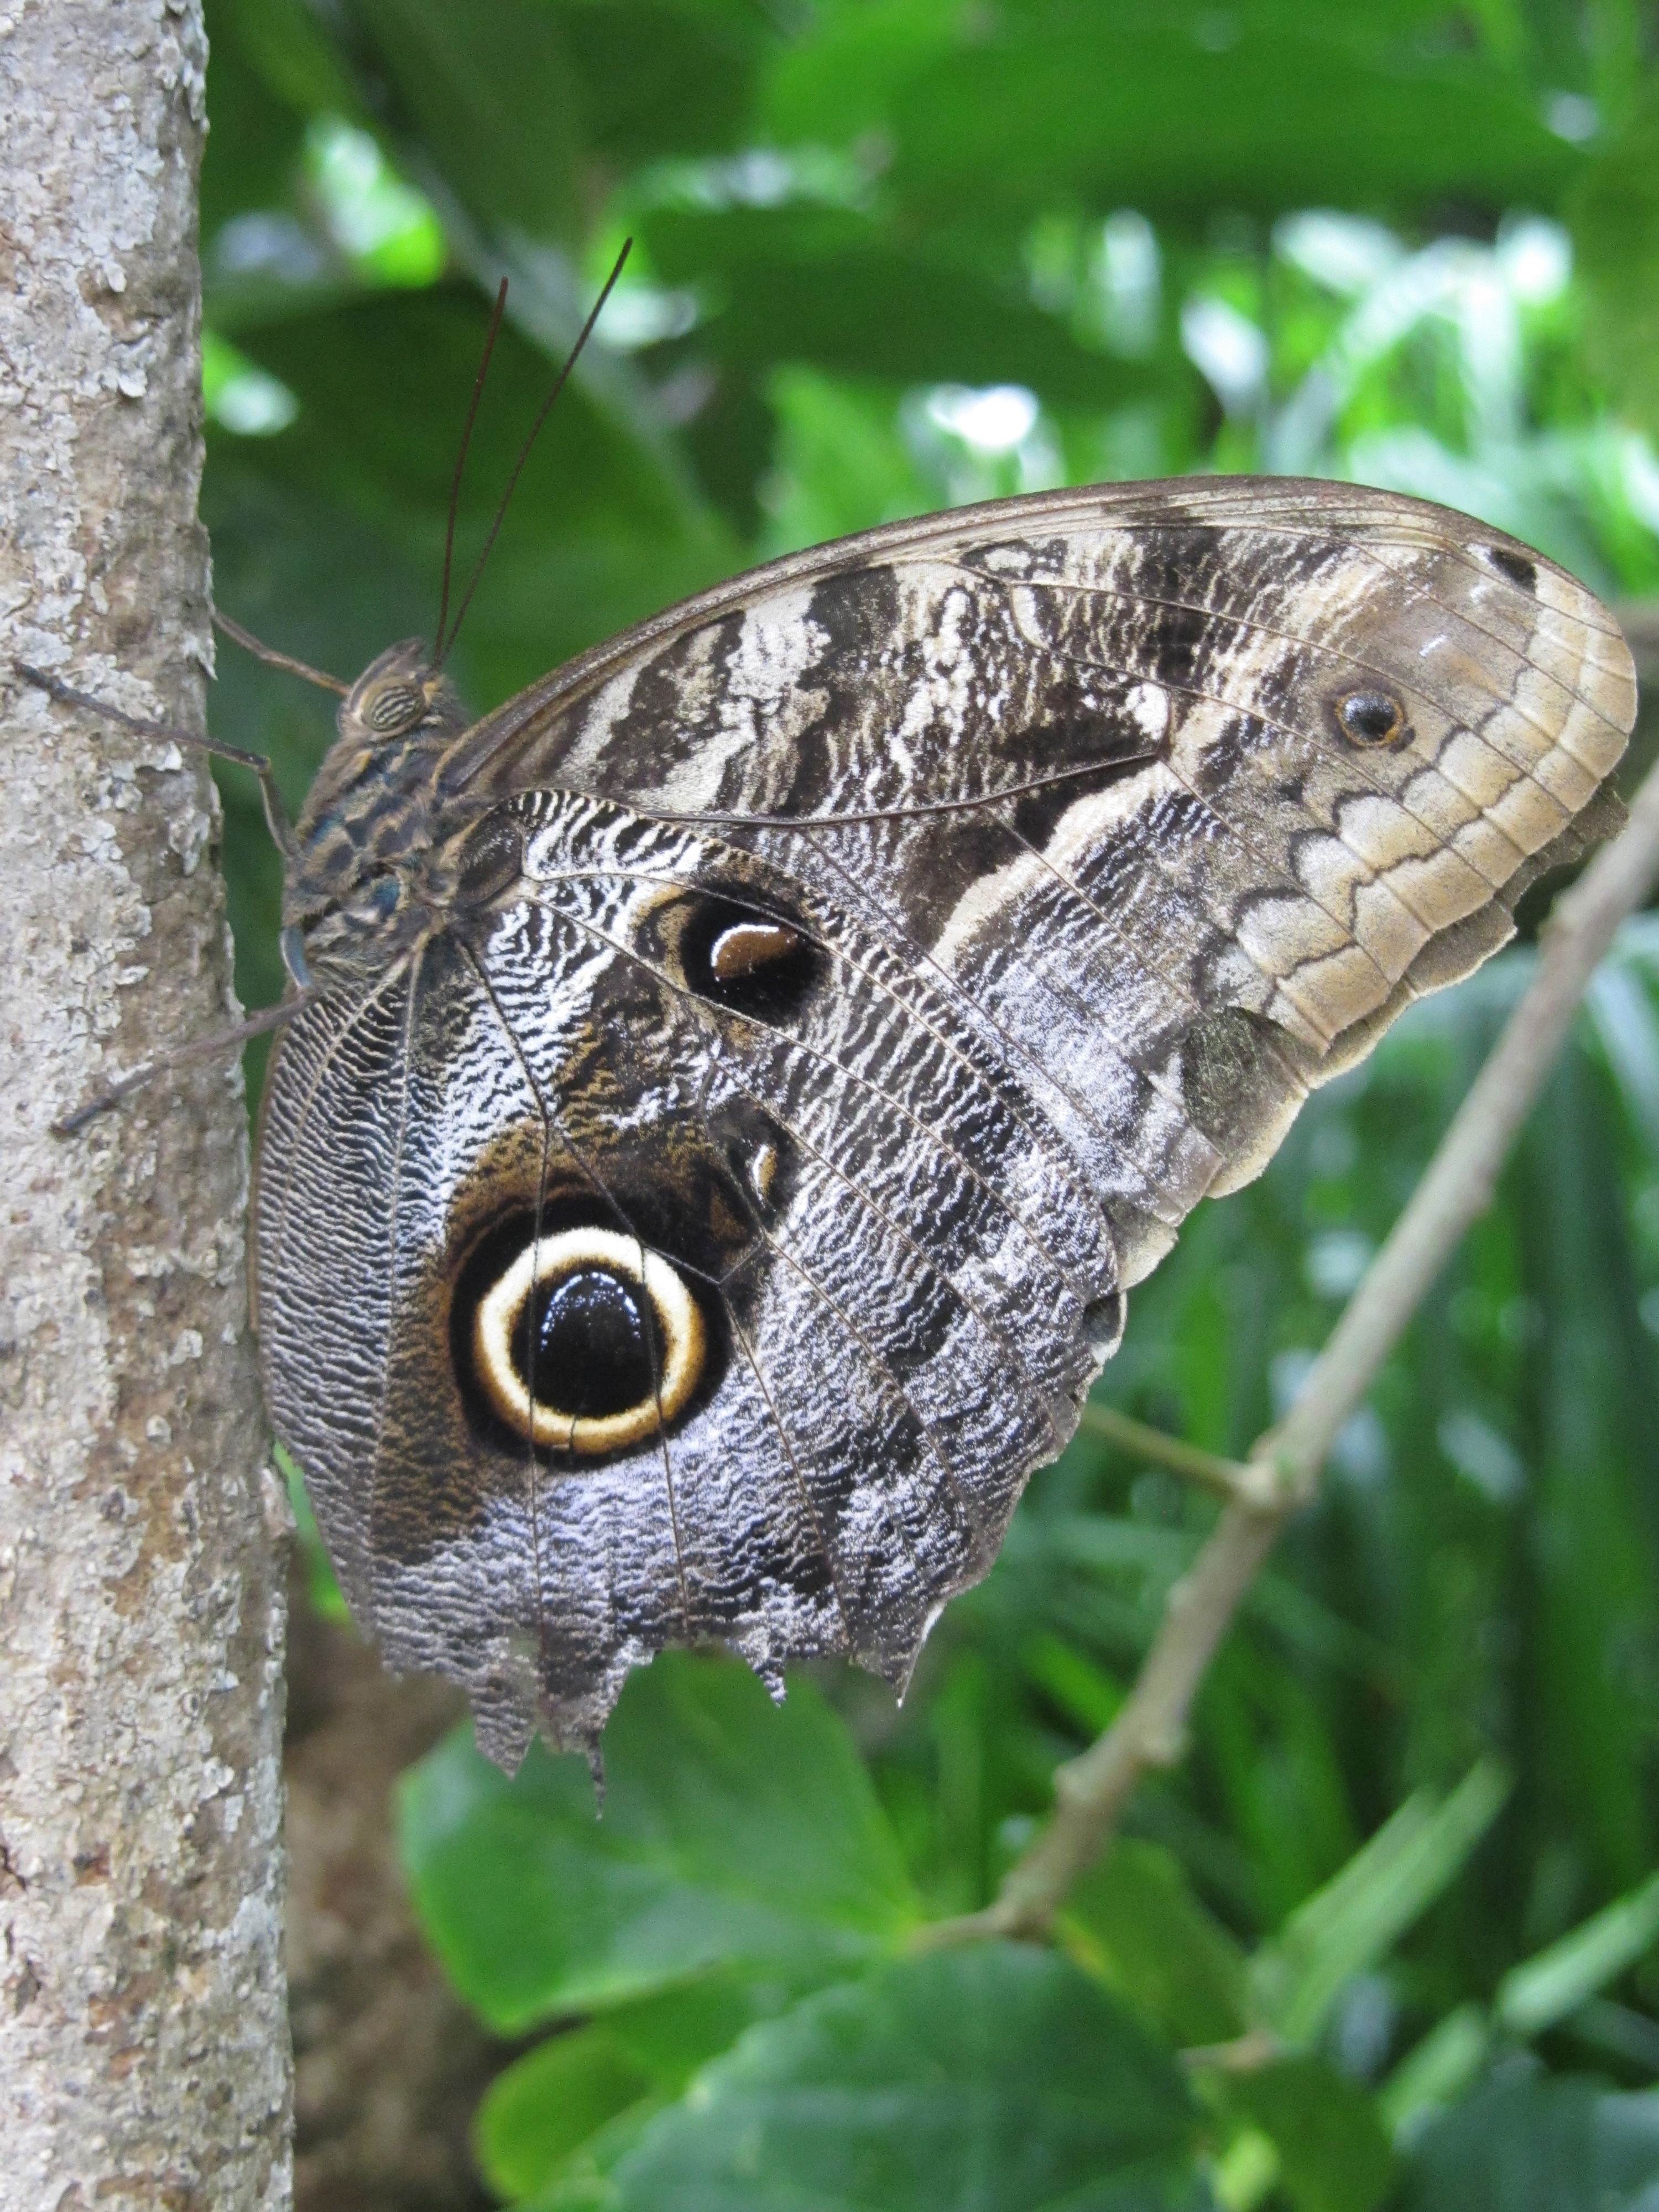
nature, wing, wildlife, insect, natural, moth, butterfly, fauna, invertebrate, close up, macro photography, arthropod, pollinator, moths and butterflies, lycaenid